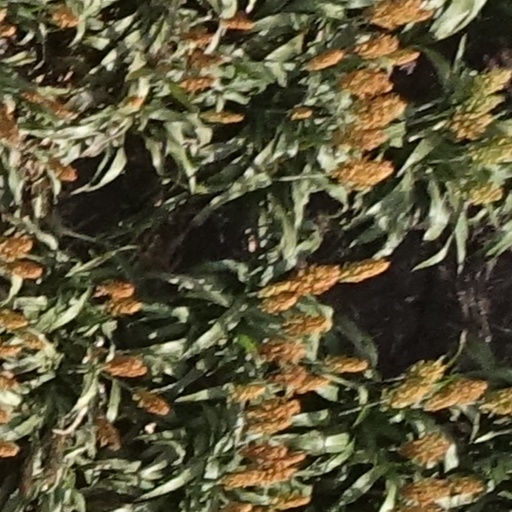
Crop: sorghum